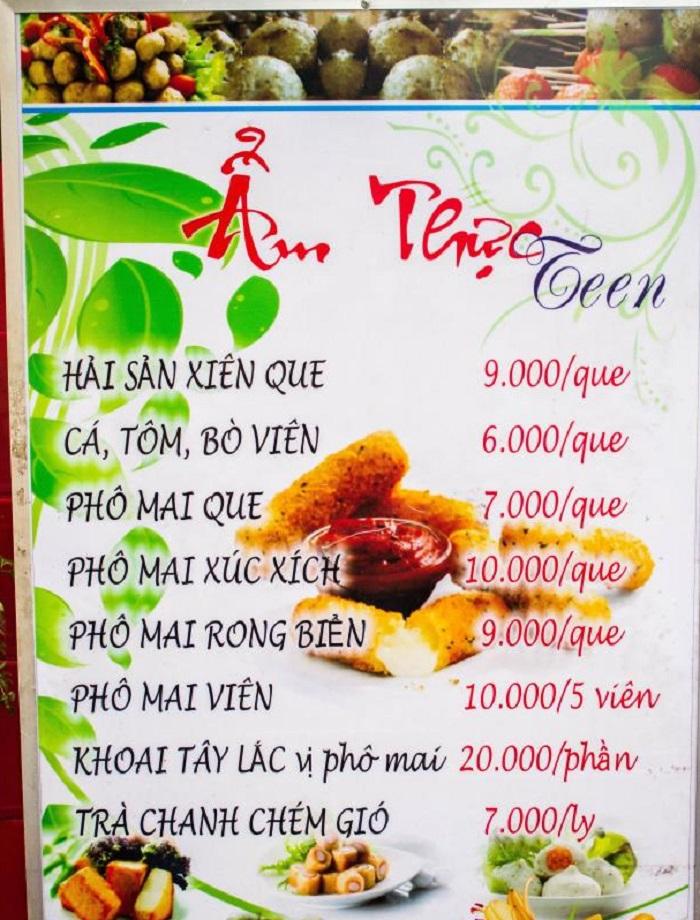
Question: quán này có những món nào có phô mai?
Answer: những món có phô mai của quán này là phô mai que, phô mai xúc xích, phô mai rong biển, phô mai viên, khoai tây lắc vị phô mai